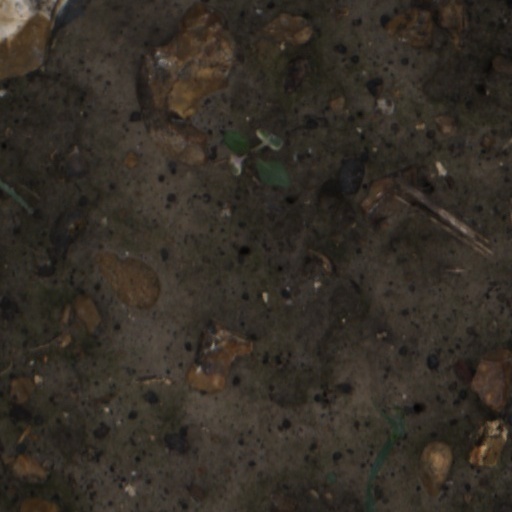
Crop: wheat